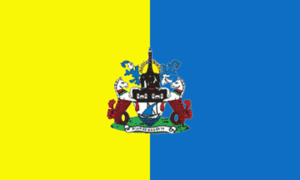
Mombasa
Mombasa er Kenyas næststørste by og største havneby. Fra byen går jernbane til Nairobi og videre til Uganda. Mombasa tilhørte Zanzibar indtil 1963.